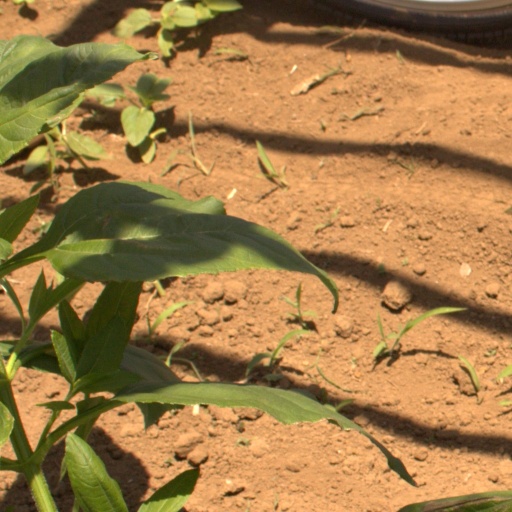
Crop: Jerusalem artichoke